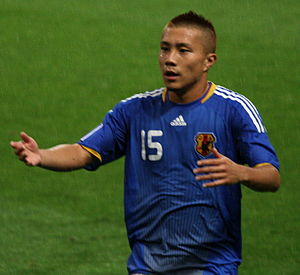
Michihiro Yasuda
Michihiro Yasuda er en japansk fodboldspiller.